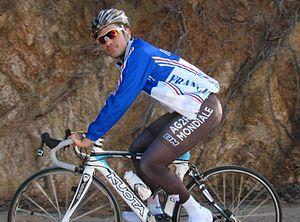
Entrainement de Thomas Damuseau avant course en équipe de France.
La 65ᵉ édition du Critérium du Dauphiné se déroule du 2 au 9 juin 2013. C'est la 16ᵉ épreuve du calendrier World Tour de l'année.